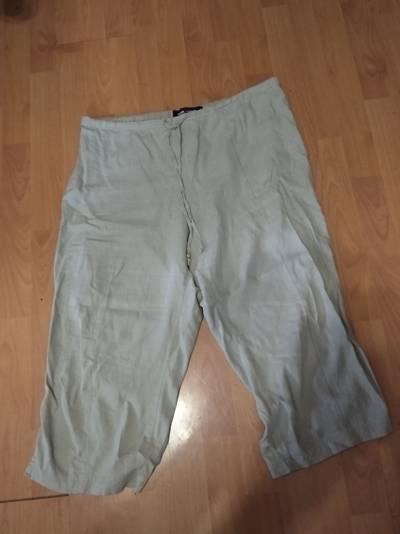
Waste category: clothes